Taras Kulakov

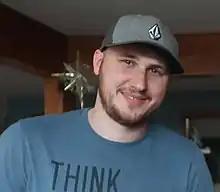
Kulakov in 2017

Taras Vladimirovich Kulakov (born March 11, 1987), better known as CrazyRussianHacker, is a Ukrainian-American YouTuber of mixed Russian and Ukrainian descent.